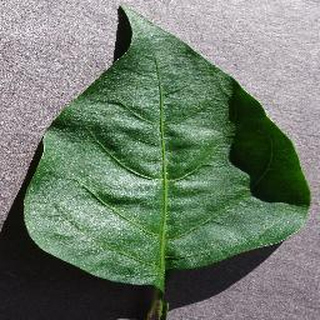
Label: healthy_bell_pepper